Saleh Selim

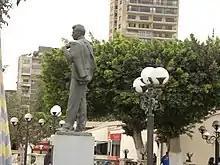
Statue of Saleh Selim in Al Ahly's headquarters

Selim joined Al Ahly club in 1944 as a football player. He was discovered by Mr. Hassan Kamel, a supervisor of the club's team. He quickly succeeded in proving his presence and talent, and was promoted to the first team at the age of seventeen. He played his first game (friendly) in front of Al Masry in 1948, and Al Ahly won 2-1 with Saleh scoring the winning goal. His first official game was against Alexandria in the third week of the Egyptian league championship season of 1948 where Al Ahly achieved victory. Selim won 9 consecutive League titles with Al Ahly (1948–49 To 1958–59) (Egyptian all-time Record). He scored 92 Goals for Al Ahly, 78 in the Egyptian League and 14 in the Egypt Cup.